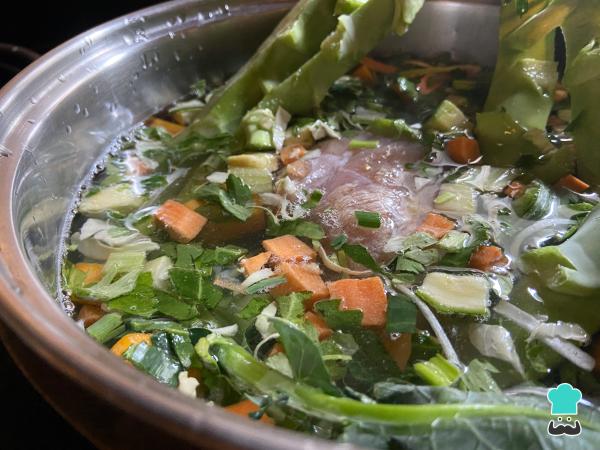
¿Te preguntas cómo hacer canastitas con masa de empanadas? Para empezar con la receta de canastitas de verduras y pollo, primero cocina la suprema de pollo unos 20 minutos con abundantes vegetales para que aporten sabor. La idea no es cocinar el pollo del todo, sino pre cocinarlo para poder desmenuzarlo, así que no te preocupes si el centro queda un poco crudo.